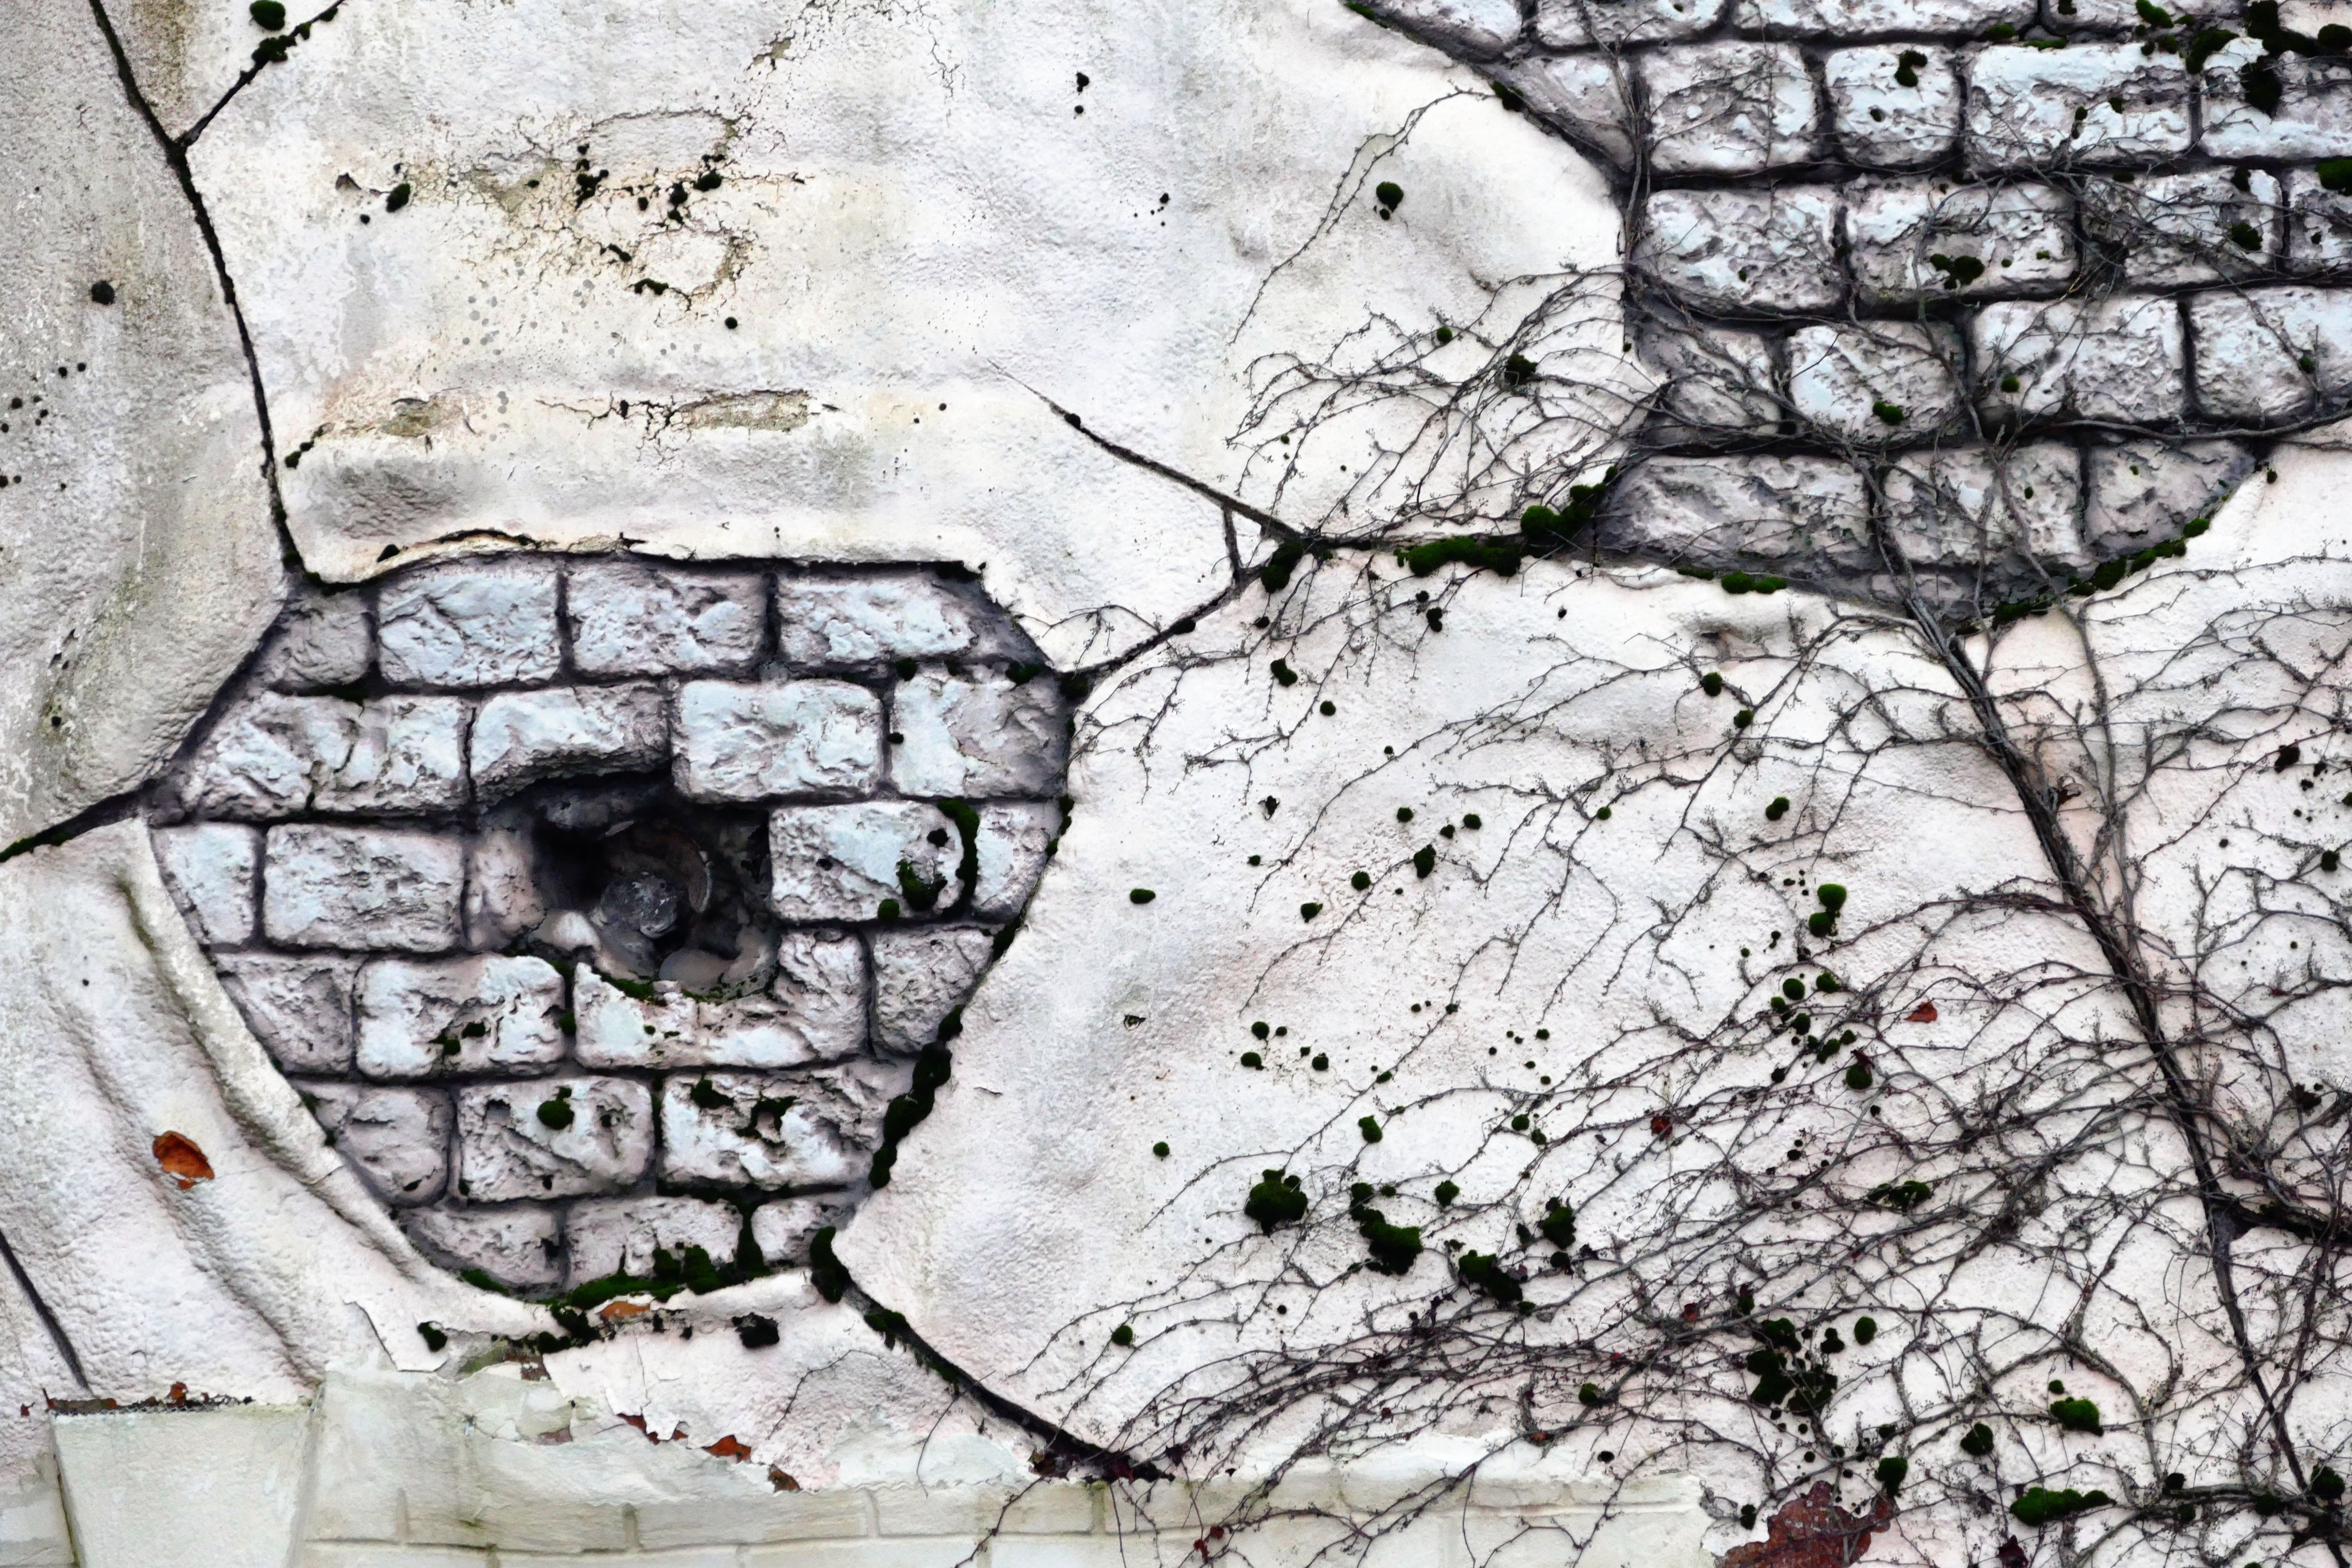
rock, grungy, architecture, vintage, house, texture, building, old, wall, construction, pattern, dirty, grunge, rough, concrete, surface, brick wall, weathered, block, art, cement, bricks, brickwall, brickwork, backdrop, aged, brick wall background, ancient history, wall background